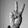
ASL letter: V